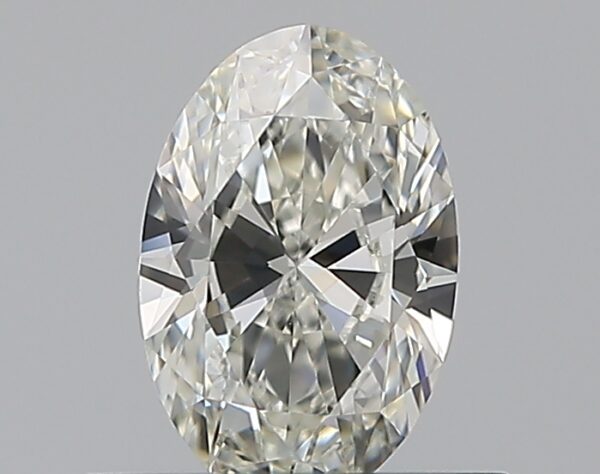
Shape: oval
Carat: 0.51
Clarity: VVS2
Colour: G
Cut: EX
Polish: EX
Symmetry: VG
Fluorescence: ST
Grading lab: GIA
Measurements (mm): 6.56 x 4.34 x 2.68